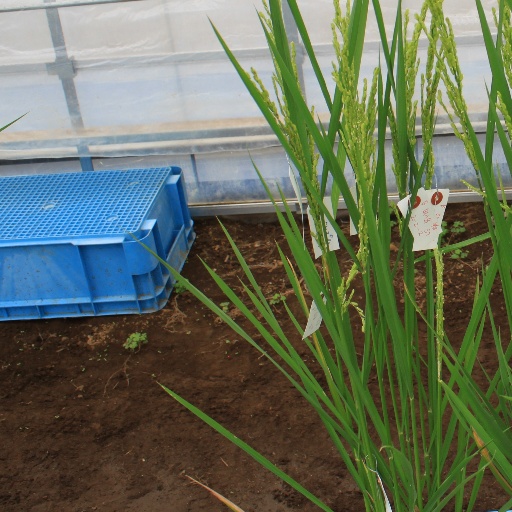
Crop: rice